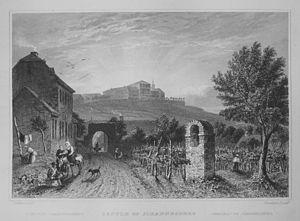
Schloss Johannisberg est un domaine viticole traditionnel de Rheingau en Allemagne, de réputation internationale et membre du Verband Deutscher Prädikats- und Qualitätsweingüter.